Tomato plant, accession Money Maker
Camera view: bottom (45 deg); turntable rotation: 270 degrees
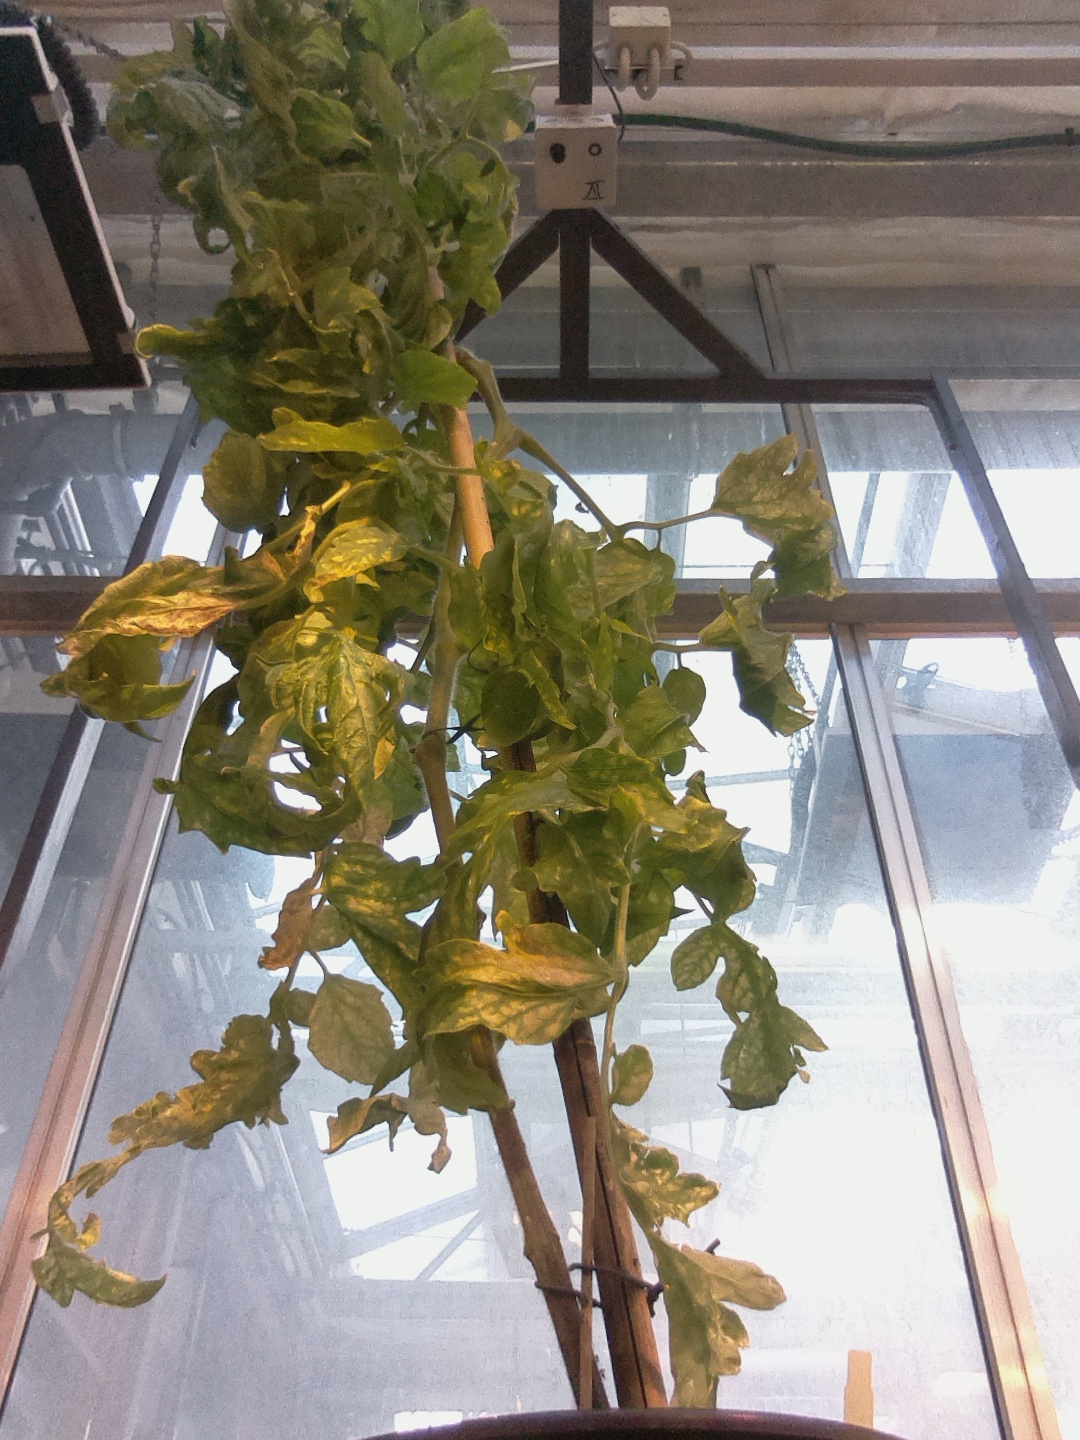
BBCH growth stage 79: 90% -100% of final fruit size